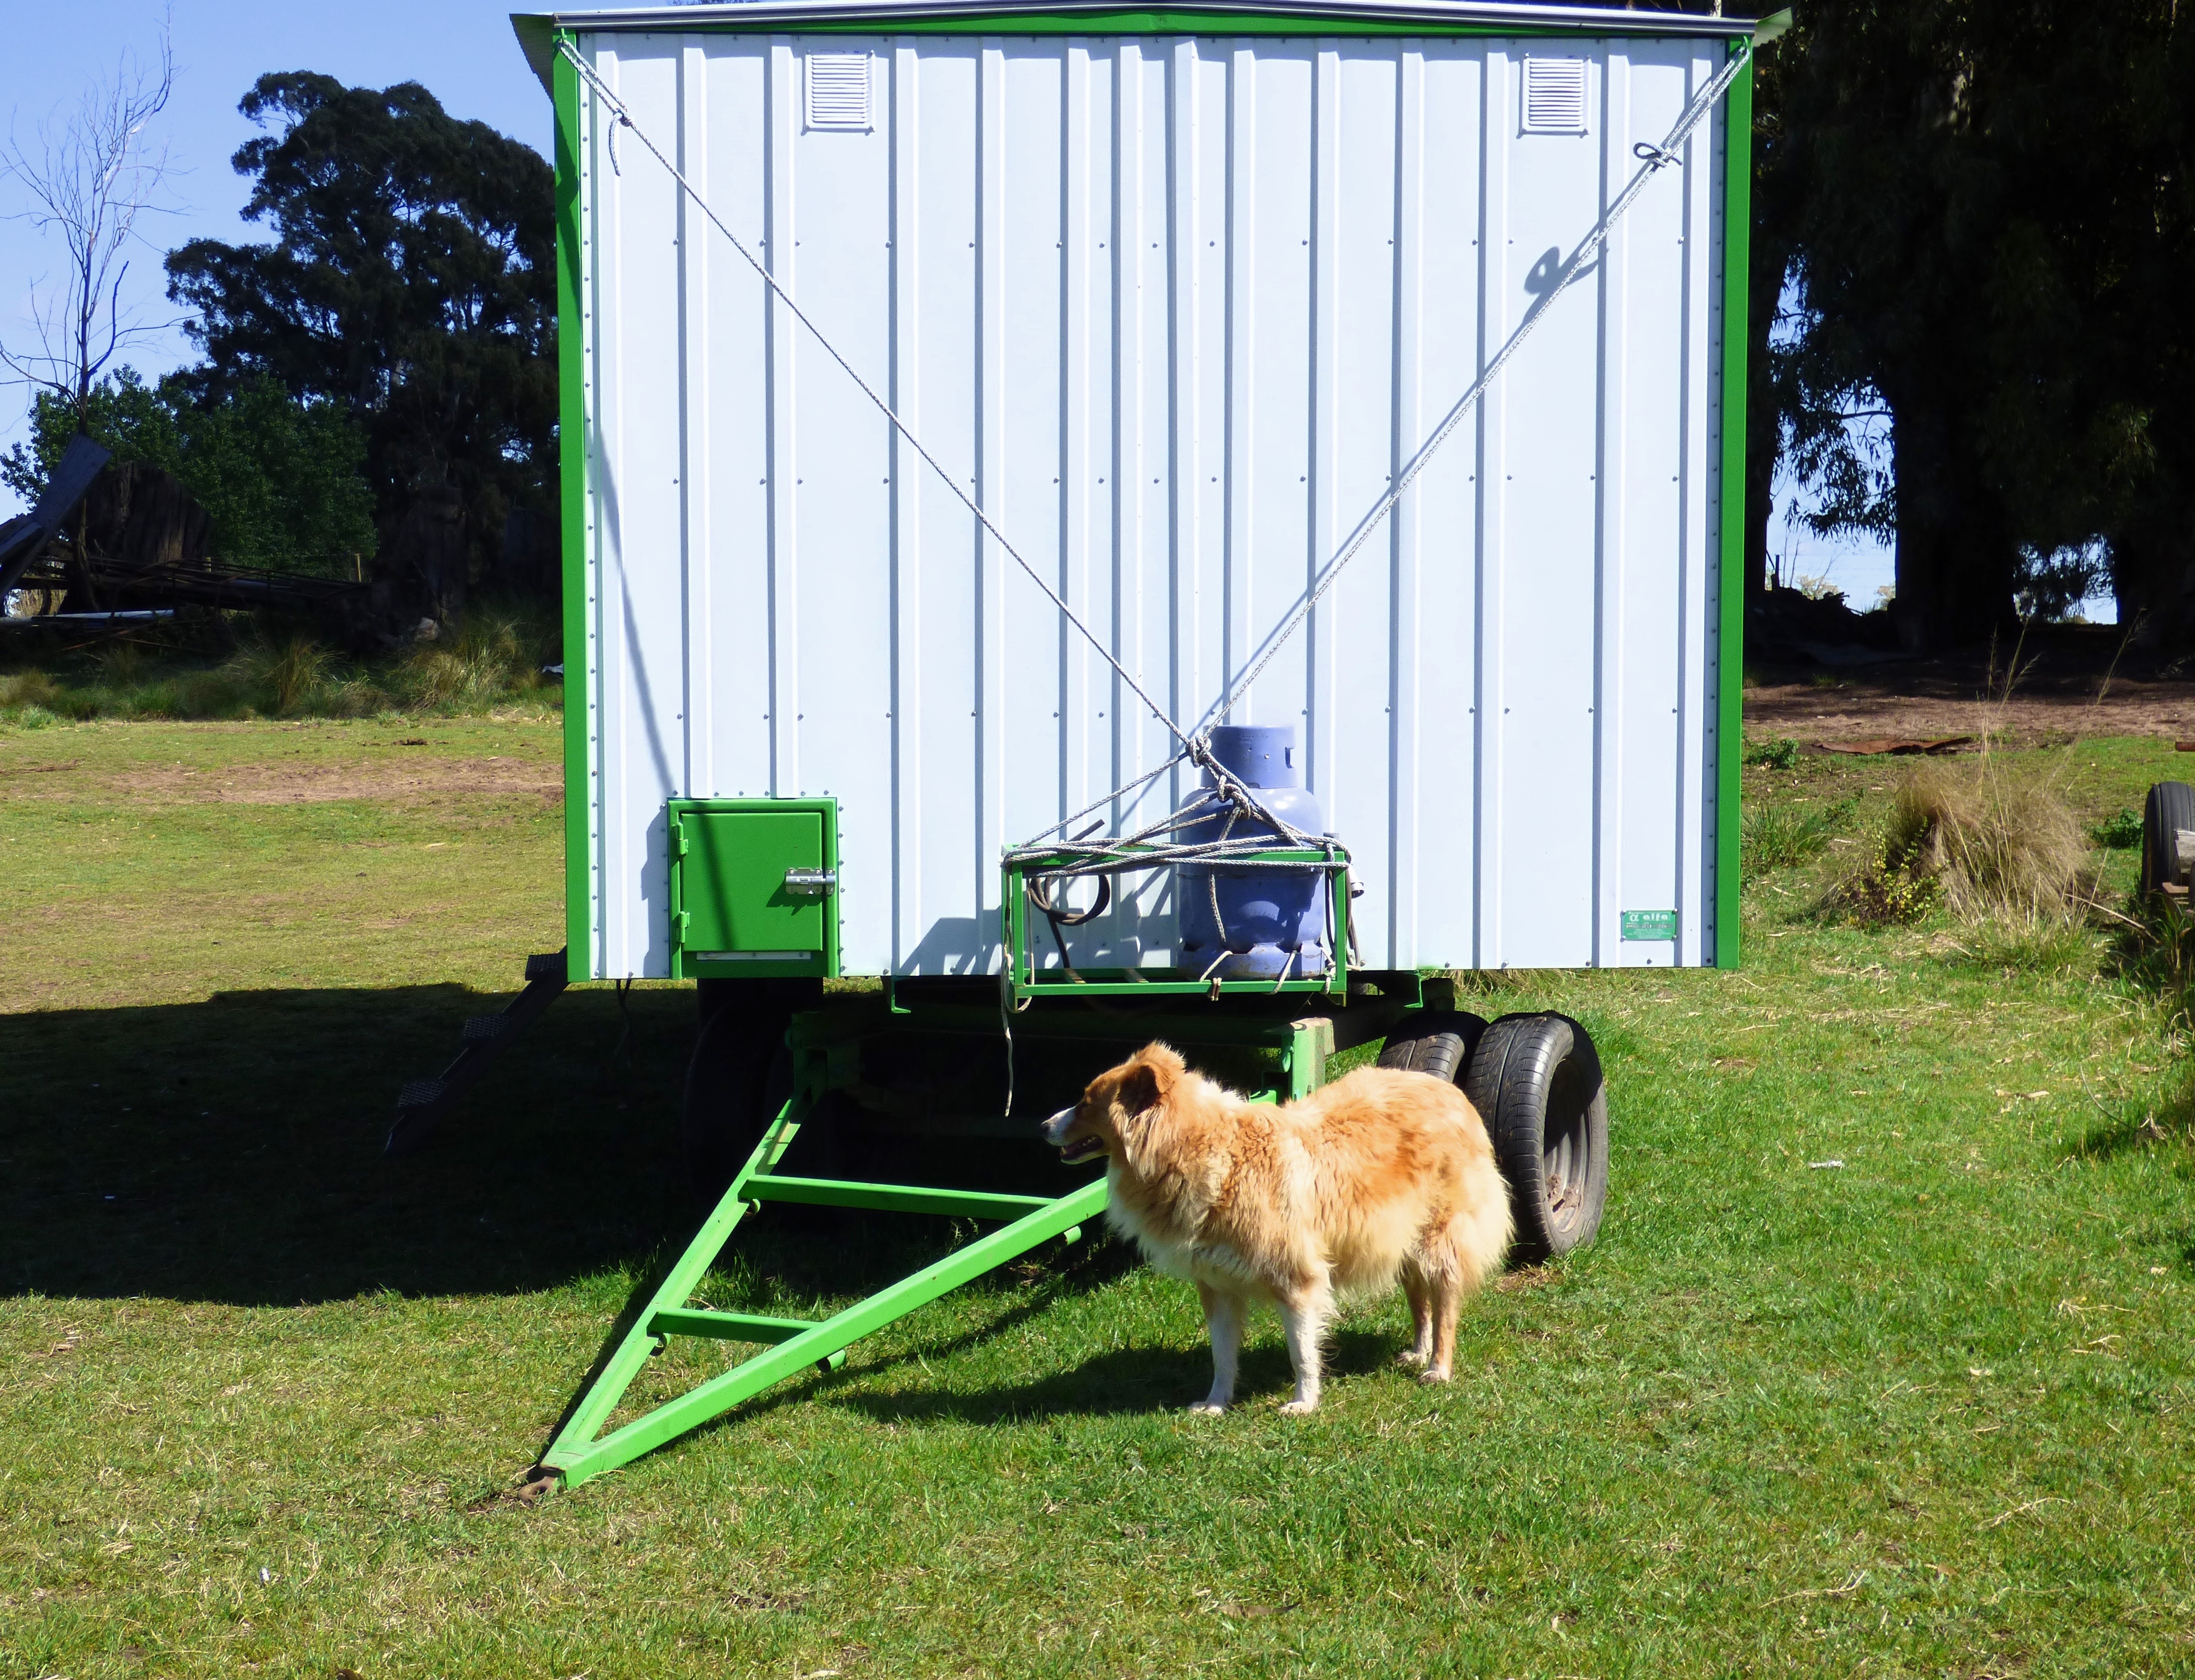
grass, lawn, backyard, box, yard, rural tool, guard dog, outdoor structure